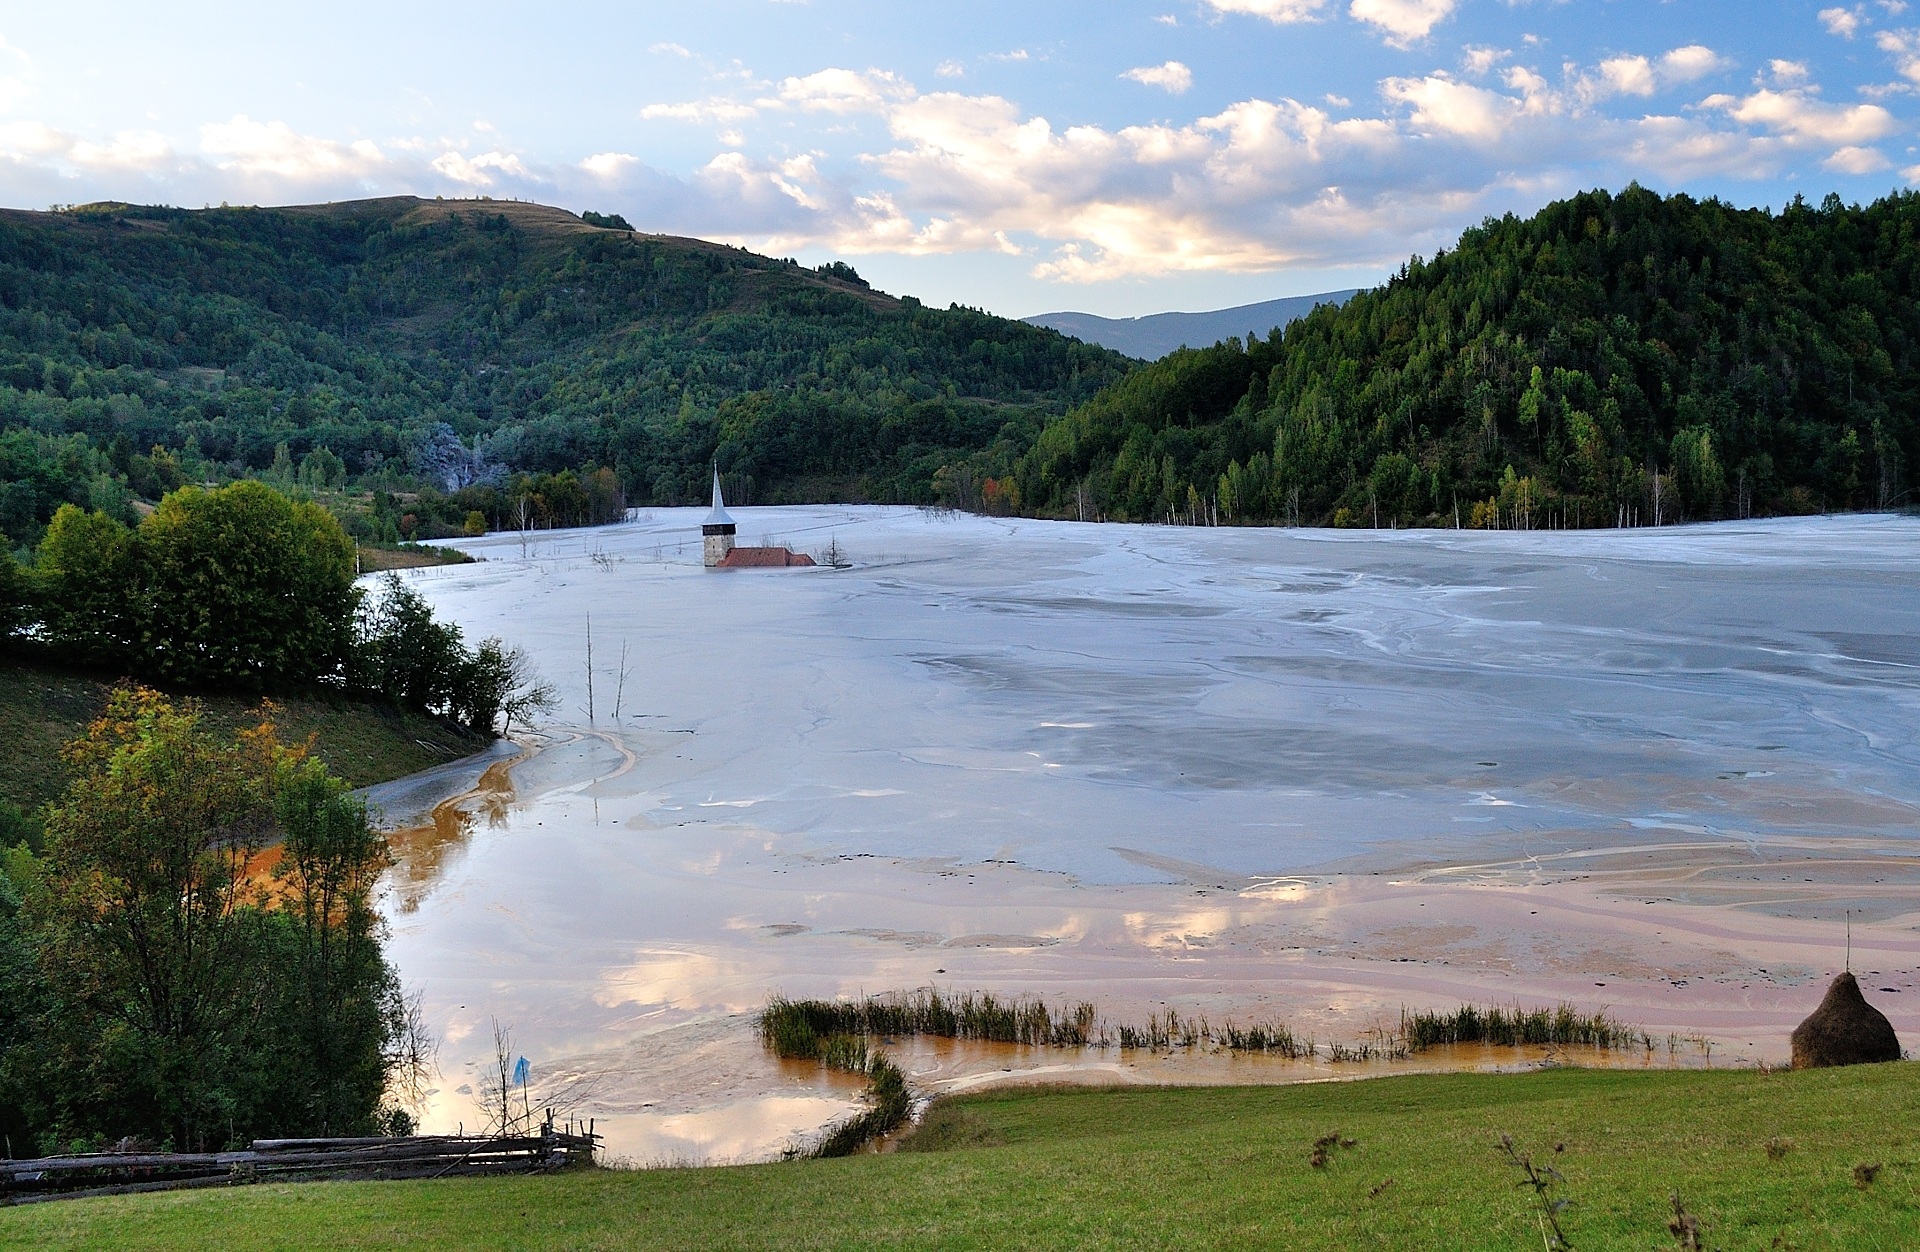
landscape, water, nature, outdoor, mountain, countryside, lake, river, land, desolate, mud, church, reservoir, body of water, ecology, loch, sunken, rural area, landform